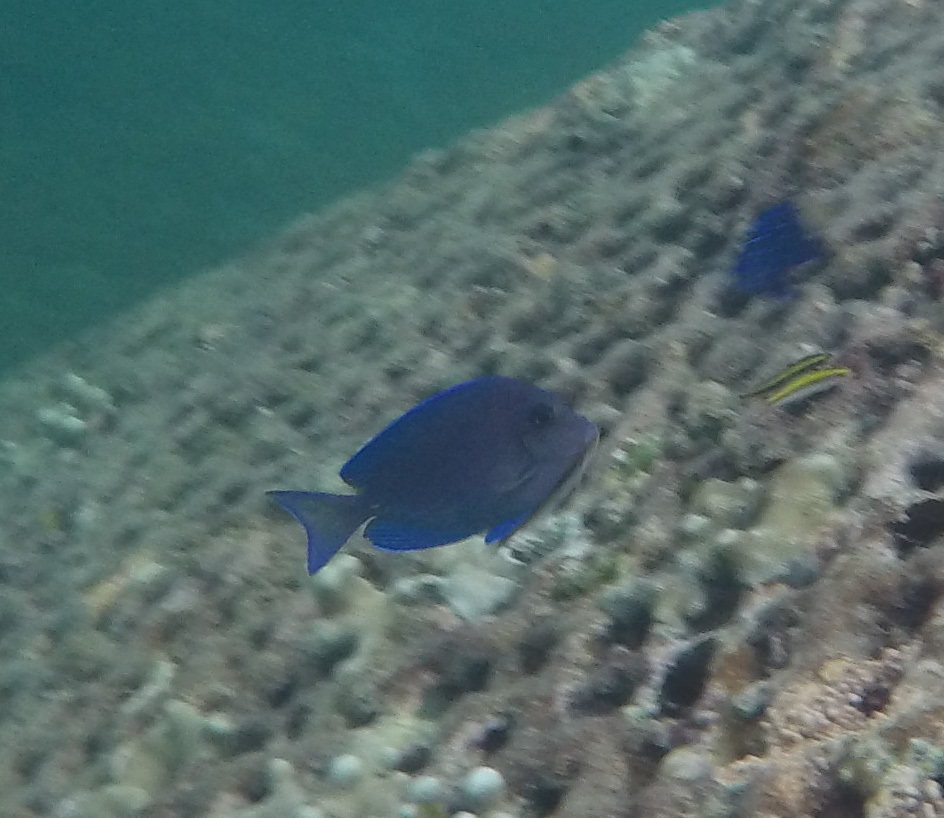
Acanthurus coeruleus (Atlantic Blue Tang)